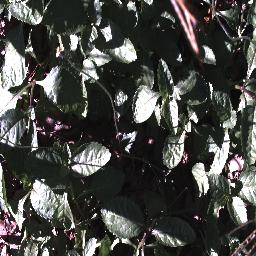
Label: snake_weed